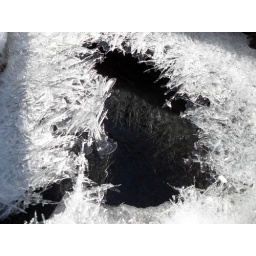
The ice-crystal edge reflected over the water with the sky and the trees caught my eye.